Density wave theory

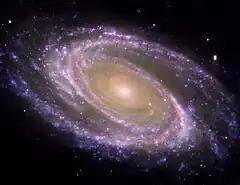
Image of spiral galaxy M81 combining data from the Hubble, Spitzer, and GALEX space telescopes.

Density wave theory or the Lin–Shu density wave theory is a theory proposed by C.C. Lin and Frank Shu in the mid-1960s to explain the spiral arm structure of spiral galaxies. The Lin–Shu theory introduces the idea of long-lived quasi-stationary spiral structure (QSSS hypothesis). In this hypothesis, the spiral pattern rotates with a particular angular frequency (pattern speed), whereas the stars in the galactic disk orbit at varying speeds, which depend on their distance to the galaxy center. The presence of spiral density waves in galaxies has implications on star formation, since the gas orbiting around the galaxy may be compressed and cause shock waves periodically. Theoretically, the formation of a global spiral pattern is treated as an instability of the stellar disk caused by the self-gravity, as opposed to tidal interactions. The mathematical formulation of the theory has also been extended to other astrophysical disk systems, such as Saturn's rings.